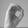
ASL letter: O